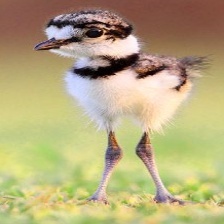
Species: KILLDEAR
Scientific name: CHARADRIUS VOCIFERUS